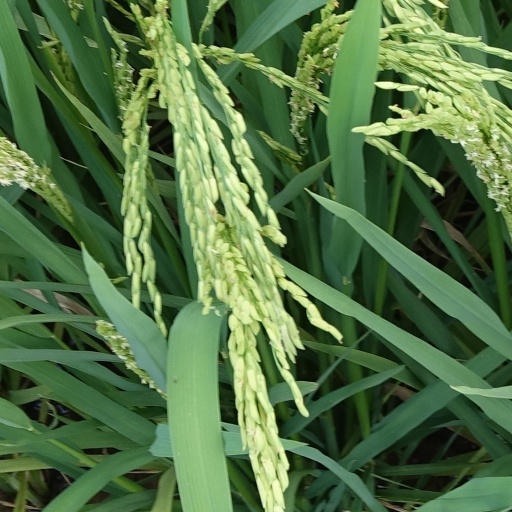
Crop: rice